Aude

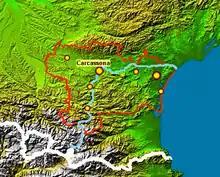
Relief map with some main towns

The landscapes of Aude can be explained by its geology. In the south, there are sedimentary rocks folded during the formation of the Pyrenees. To the north and centre of Aude, the sedimentary rocks are less folded. At the extreme east, near the Mediterranean, the rocks are carved by normal collapse faults which are due to the opening of the Golfe du Lion.